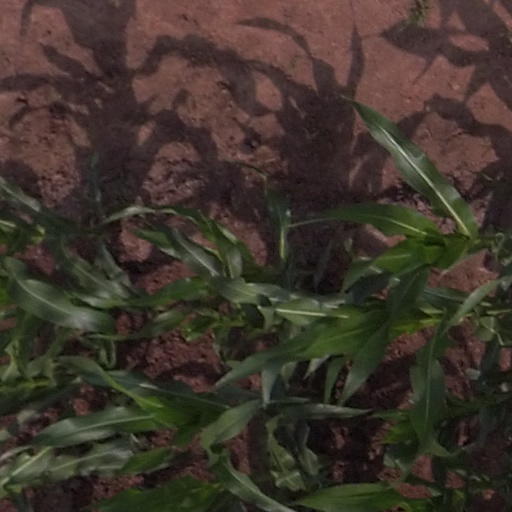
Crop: maize; corn